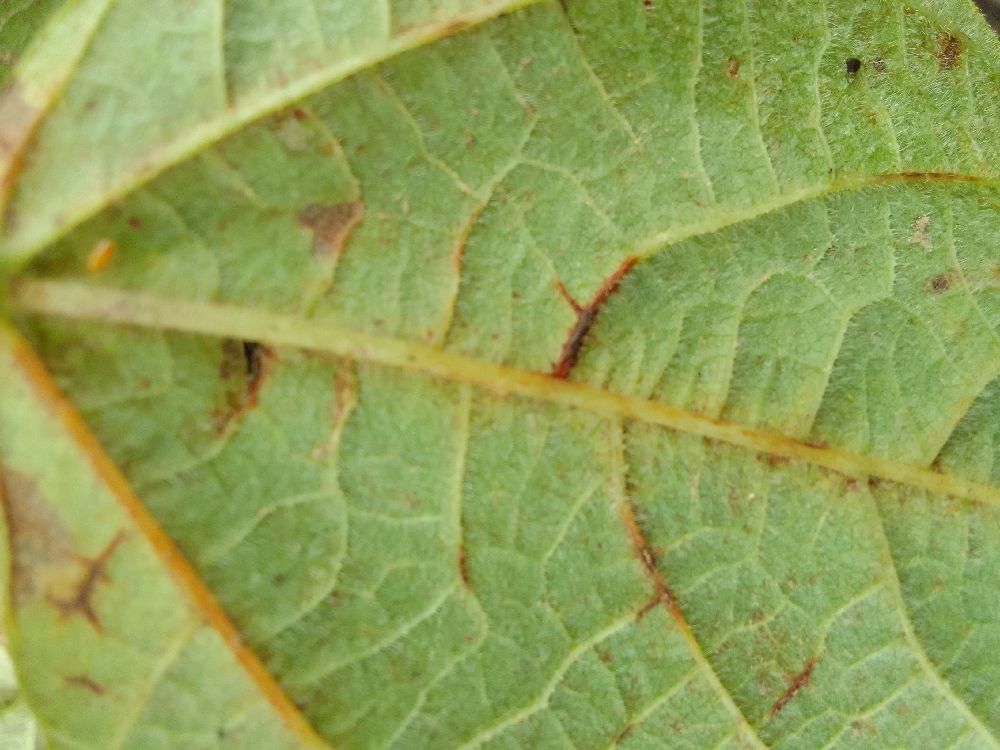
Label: anthracnose